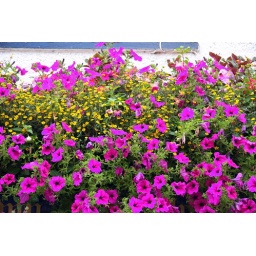
Petunias and others in a window box in Eton